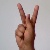
The image shows a hand gesture representing the letter 'K' in Indian Sign Language.